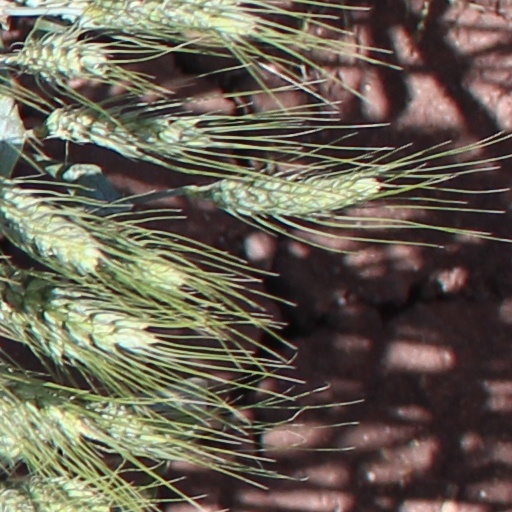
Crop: wheat